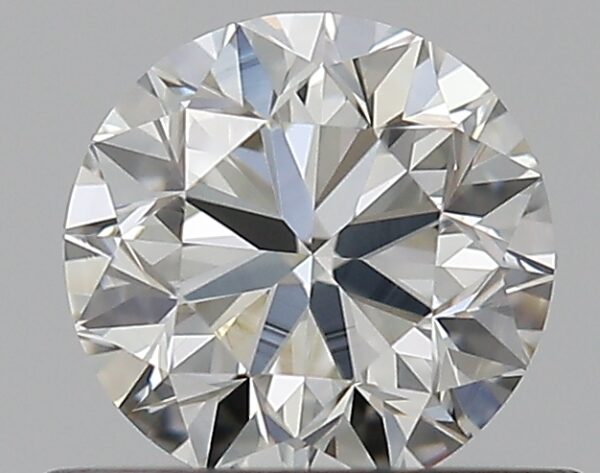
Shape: round
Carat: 0.5
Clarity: VVS2
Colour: J
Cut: VG
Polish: EX
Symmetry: VG
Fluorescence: N
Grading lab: GIA
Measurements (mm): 4.91 x 4.96 x 3.19